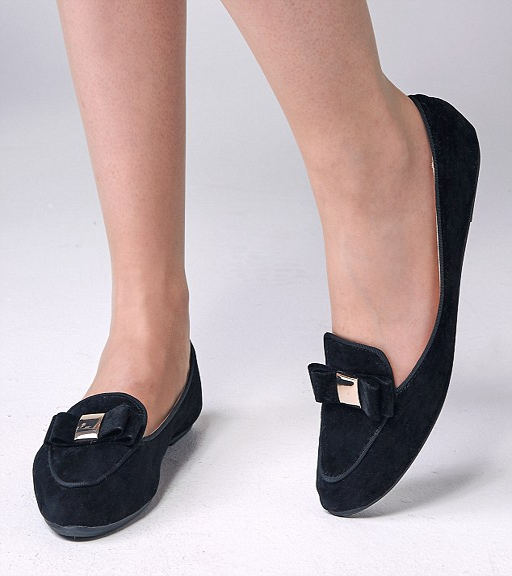
person says : again , clothing business say a 40 is a 7 which is why they are too small .